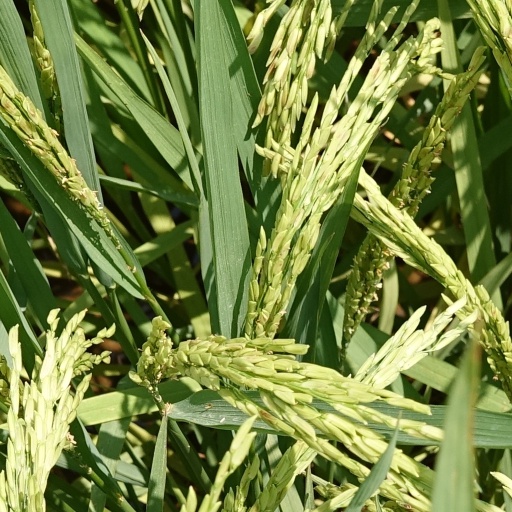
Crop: rice